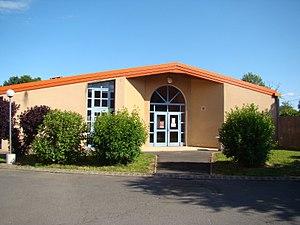
Salle des fêtes
Mirandol-Bourgnounac est une commune française située dans le département du Tarn, en région Occitanie.